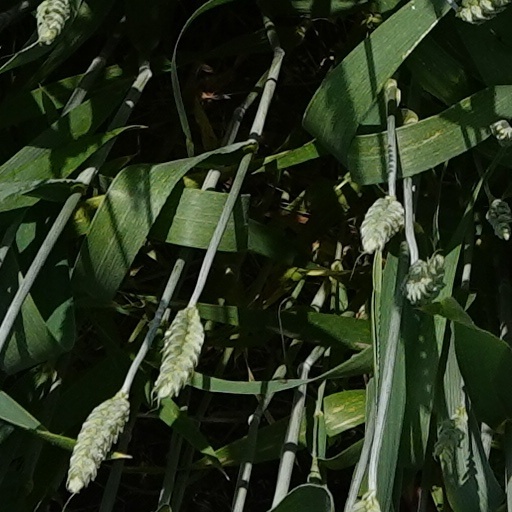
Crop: wheat